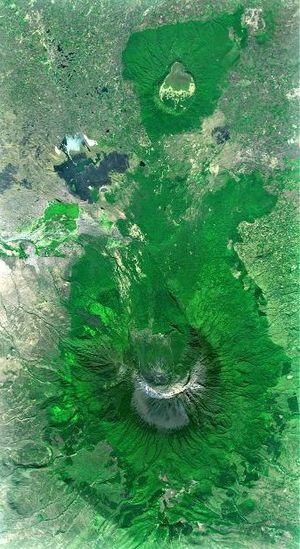
Le cratère Ngurdoto est une caldeira du Nord de la Tanzanie, situé à l'Est-Sud-Est du mont Méru et au Sud-Ouest du Kilimandjaro.